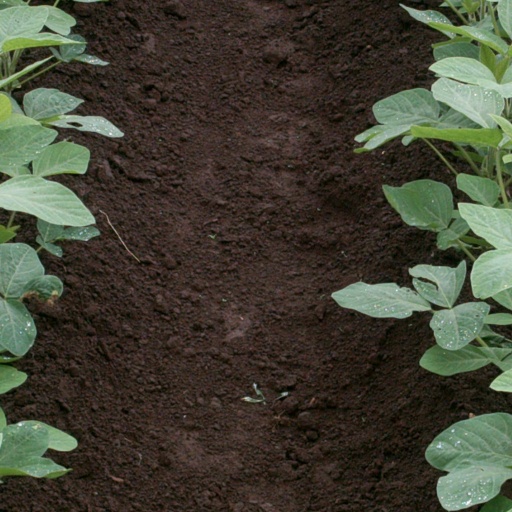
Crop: soybean